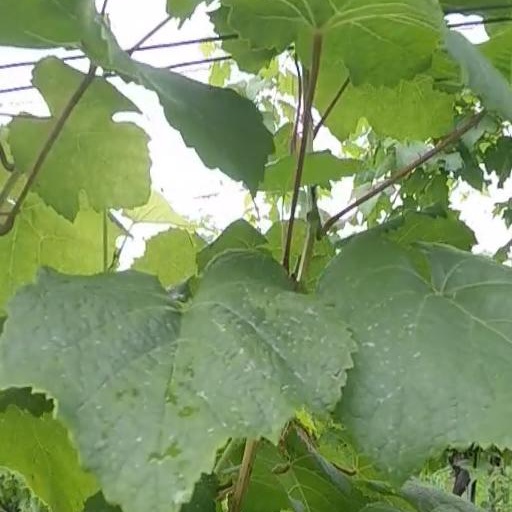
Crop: grape